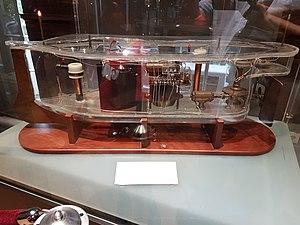
Robot Bateau de Tesla
Nikola Tesla, né dans la nuit du 9 au 10 juillet 1856 à Smiljan dans l'Empire d'Autriche et mort le 7 janvier 1943 à New York, est un inventeur et ingénieur américain d'origine serbe. Il est notoirement connu pour son rôle prépondérant dans le développement et l'adoption du courant alternatif pour le transport et la distribution de l'électricité.